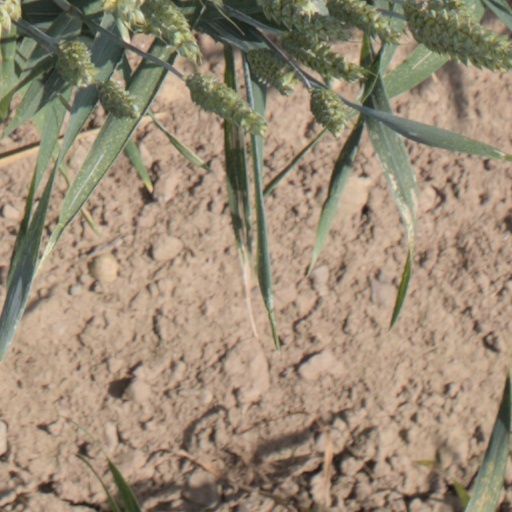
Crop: wheat